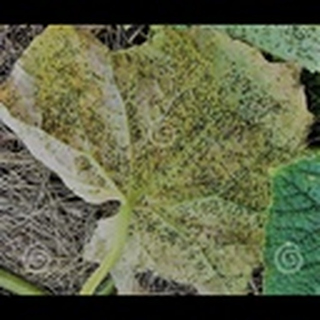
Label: cotton_aphids